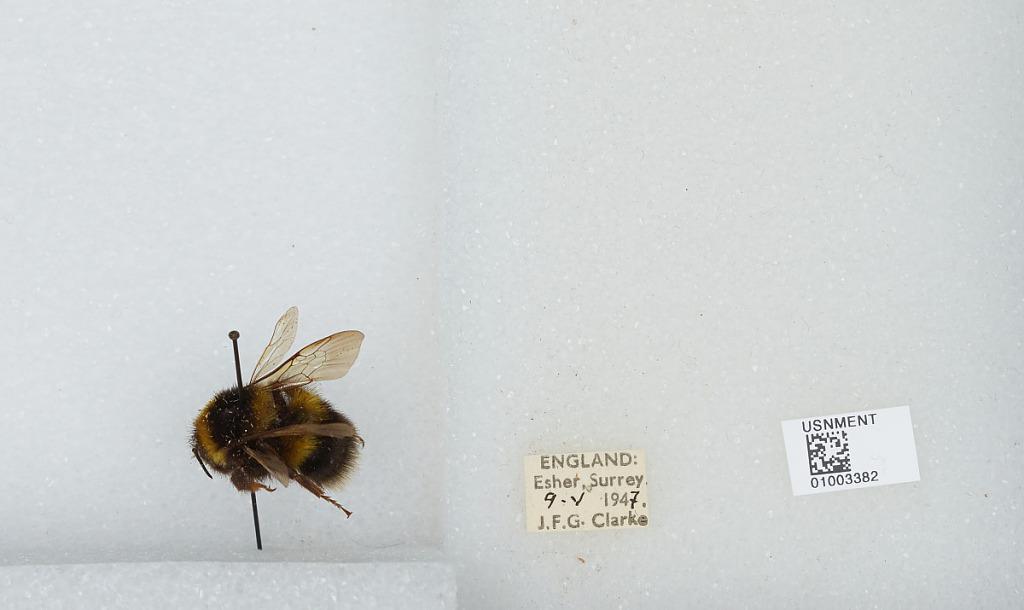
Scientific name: Bombus (Megabombus) hortorum (Linnaeus)
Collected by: J. Clarke
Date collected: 1947-5-9
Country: United Kingdom
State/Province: England
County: Surrey
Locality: Esher, Elmbridge
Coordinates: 51.3691, -0.365